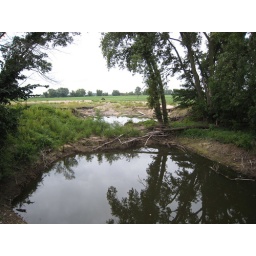
Flood water poured through this kettle hole and deposited sand in a field. Bridge over this kettle is still intact.